Over the Edge (1999)

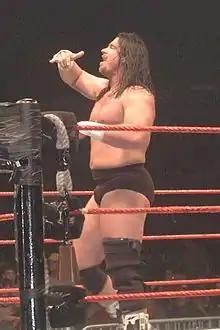
Bradshaw, a member of the Corporate Ministry

The fifth match was the eight-man elimination tag-team match between The Union (Big Show, Ken Shamrock, Mankind, and Test) and the Corporate Ministry (Big Boss Man, Bradshaw, Faarooq, and Viscera). Test was eliminated by pinfall after Bradshaw performed a "Clothesline from Hell" on him. Bradshaw was then eliminated by submission as a result of Ken Shamrock's ankle lock. Afterwards, Shamrock was eliminated via disqualification as a result of attacking the referee. Then, Faarooq was eliminated by pinfall after the Big Show chokeslammed him. Only one member of each team remained after Viscera and the Big Show failed to return to the ring within ten seconds and were counted out as a result. The Union won the match after Mankind forced Boss Man to submit with the Mandible claw. It was at this point that the viewers at home were told by Jim Ross that Owen Hart had died.